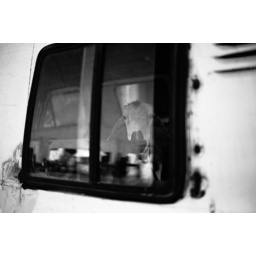
sheep in van window